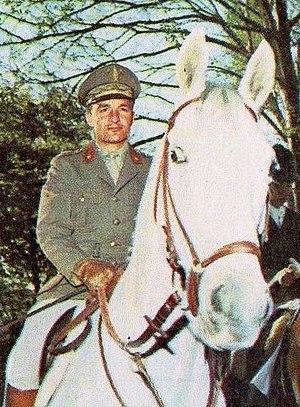
Paolo Angioni, né le 22 janvier 1938 à Cagliari, est un cavalier italien de concours complet.